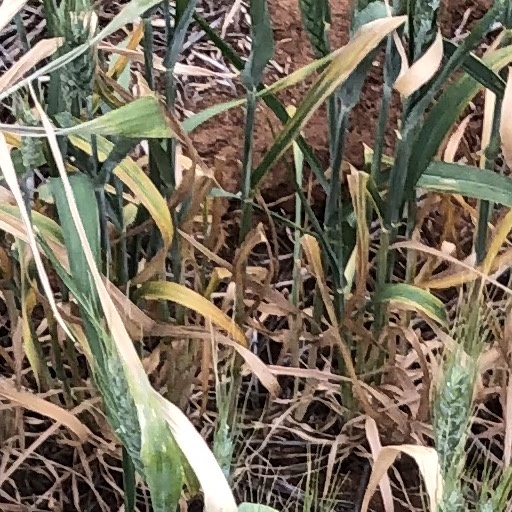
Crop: wheat